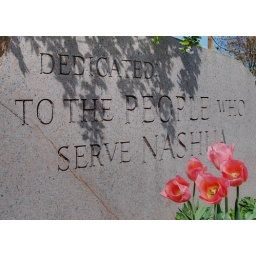
A (very) small monument near my house in Nashua NH. It reads &amp;quot;Dedicated to the people who serve Nashua&amp;quot;.